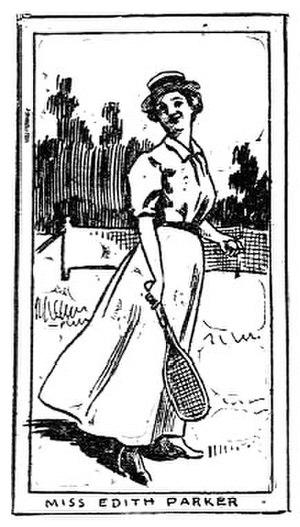
Edith Parker est une joueuse de tennis américaine du début du XXᵉ siècle.